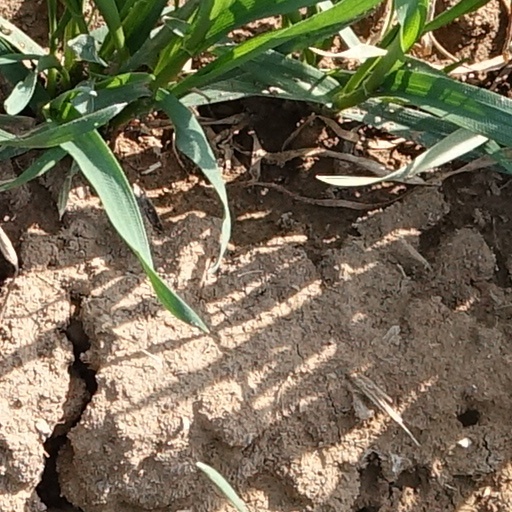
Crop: wheat